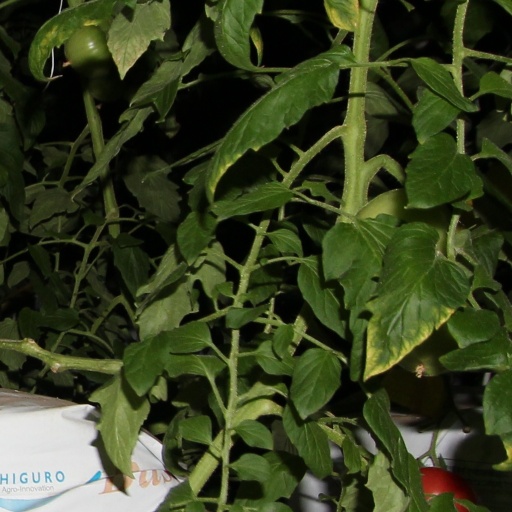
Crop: tomato